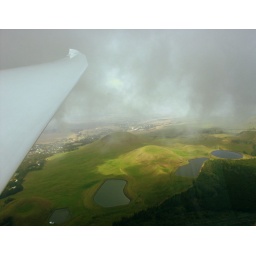
Down below the green hills and water reservoirs over Waimea on the Big Island.